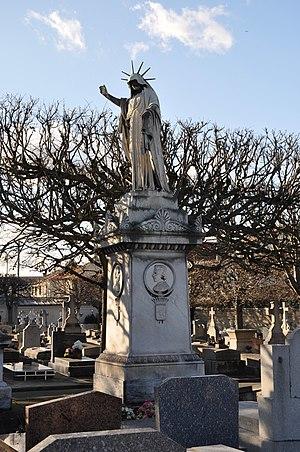
Monument Sépulcral dit Monument des Trois Enfants de la Reine Marie Christine de Bourbon au Cimetière Ancien de Rueil-Malmaison, département des Hauts-de-Seine en France. Le monument élevé par le sculpteur Moratilla en 1866 en hommage aux trois fils de la reine morts à Rueil en exil. L'édifice est répertorié dans l'inventaire du patrimoine culturel.
Cet article recense le patrimoine culturel de Rueil-Malmaison, répertorié dans l'inventaire général du patrimoine culturel d'Île-de-France par le ministère de la Culture. Les notices sont des références de la Base Mérimée ou Palissy du Ministère de la Culture.
Le cimetière ancien de Rueil-Malmaison est un cimetière situé à Rueil-Malmaison dans les Hauts-de-Seine près de Paris. Un certain nombre de ses tombes font l'objet d'un inventaire au patrimoine historique, comme celle des trois enfants morganatiques de la reine exilée Marie-Christine d'Espagne, surplombée par une statue.